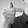
ASL letter: T